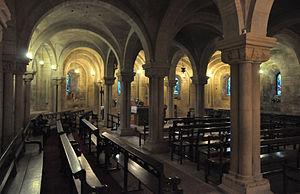
Verdun (département de la Meuse, France)